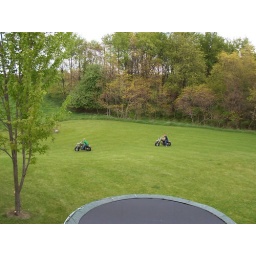
From the main deck above basement patio, the boys tearing into the grass with the woods in the back.